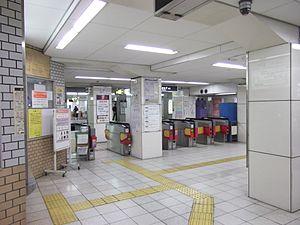
Nishitanabe est une station du métro d'Osaka sur la ligne Midōsuji dans l'arrondissement d'Abeno à Osaka.